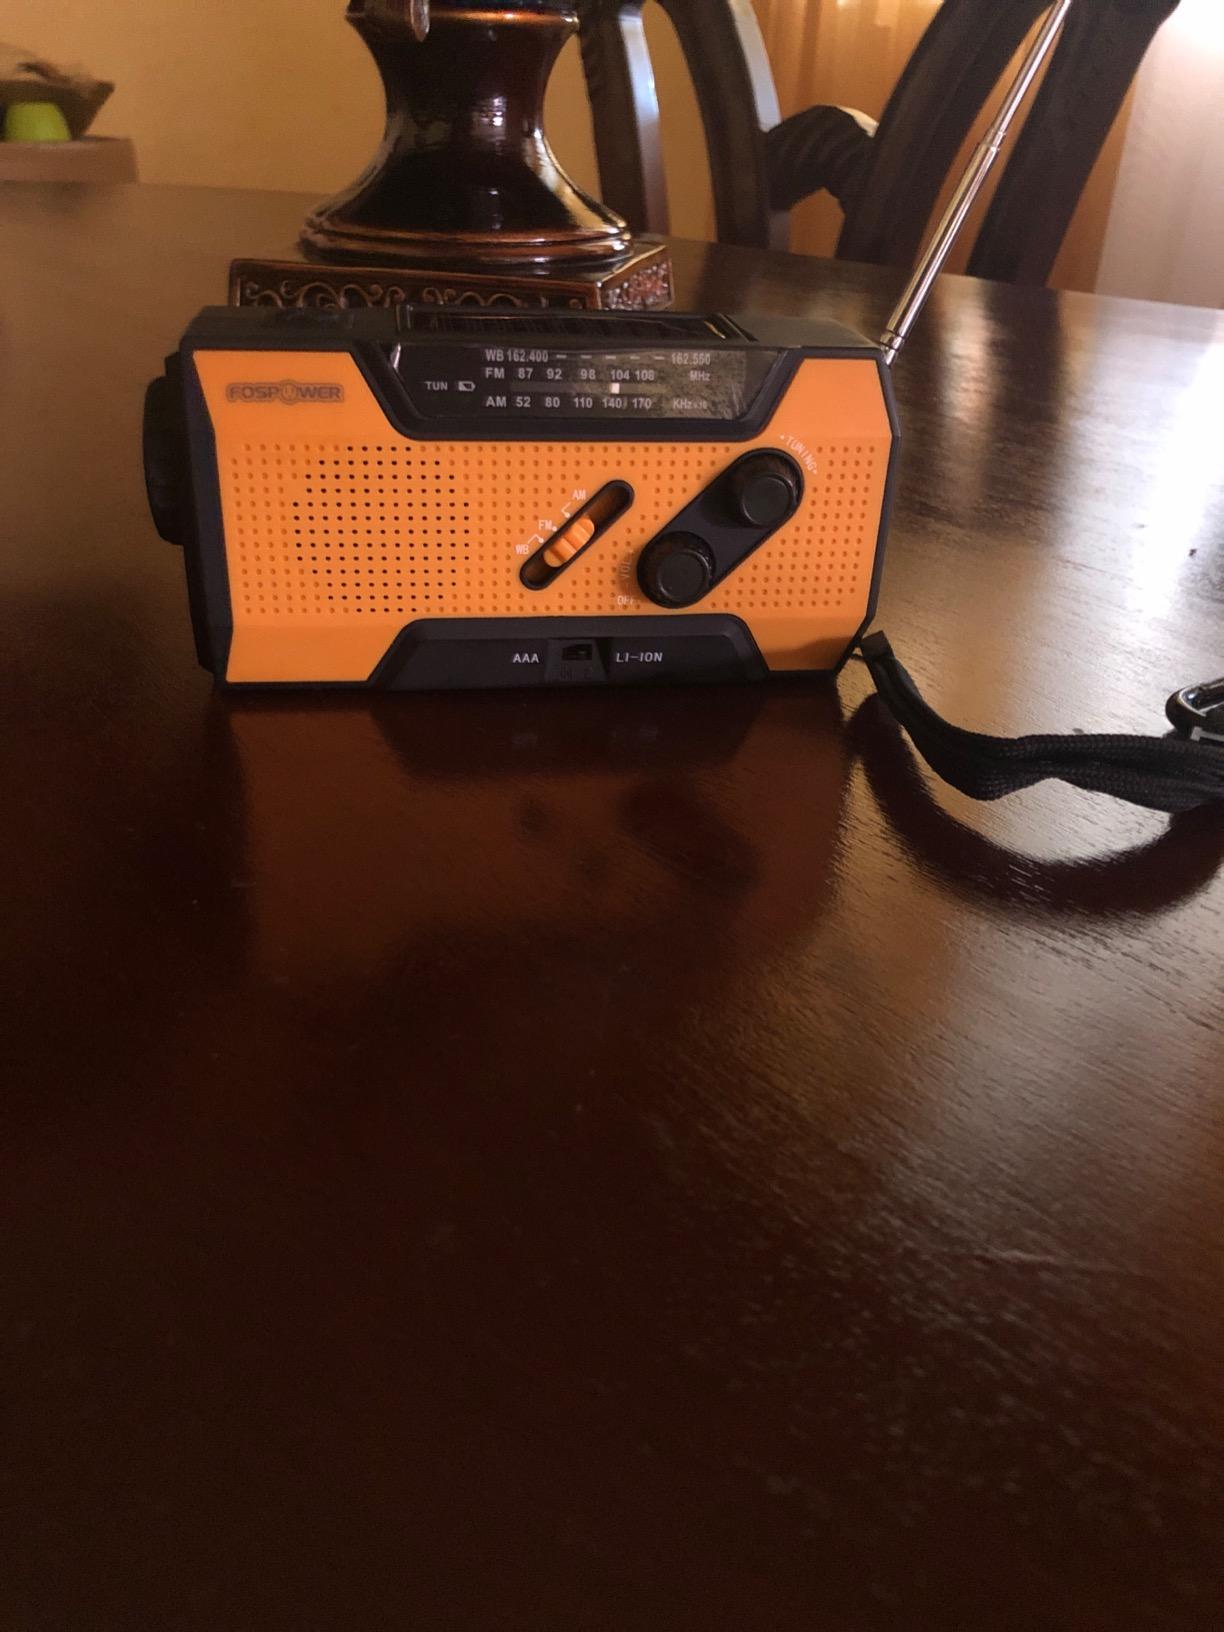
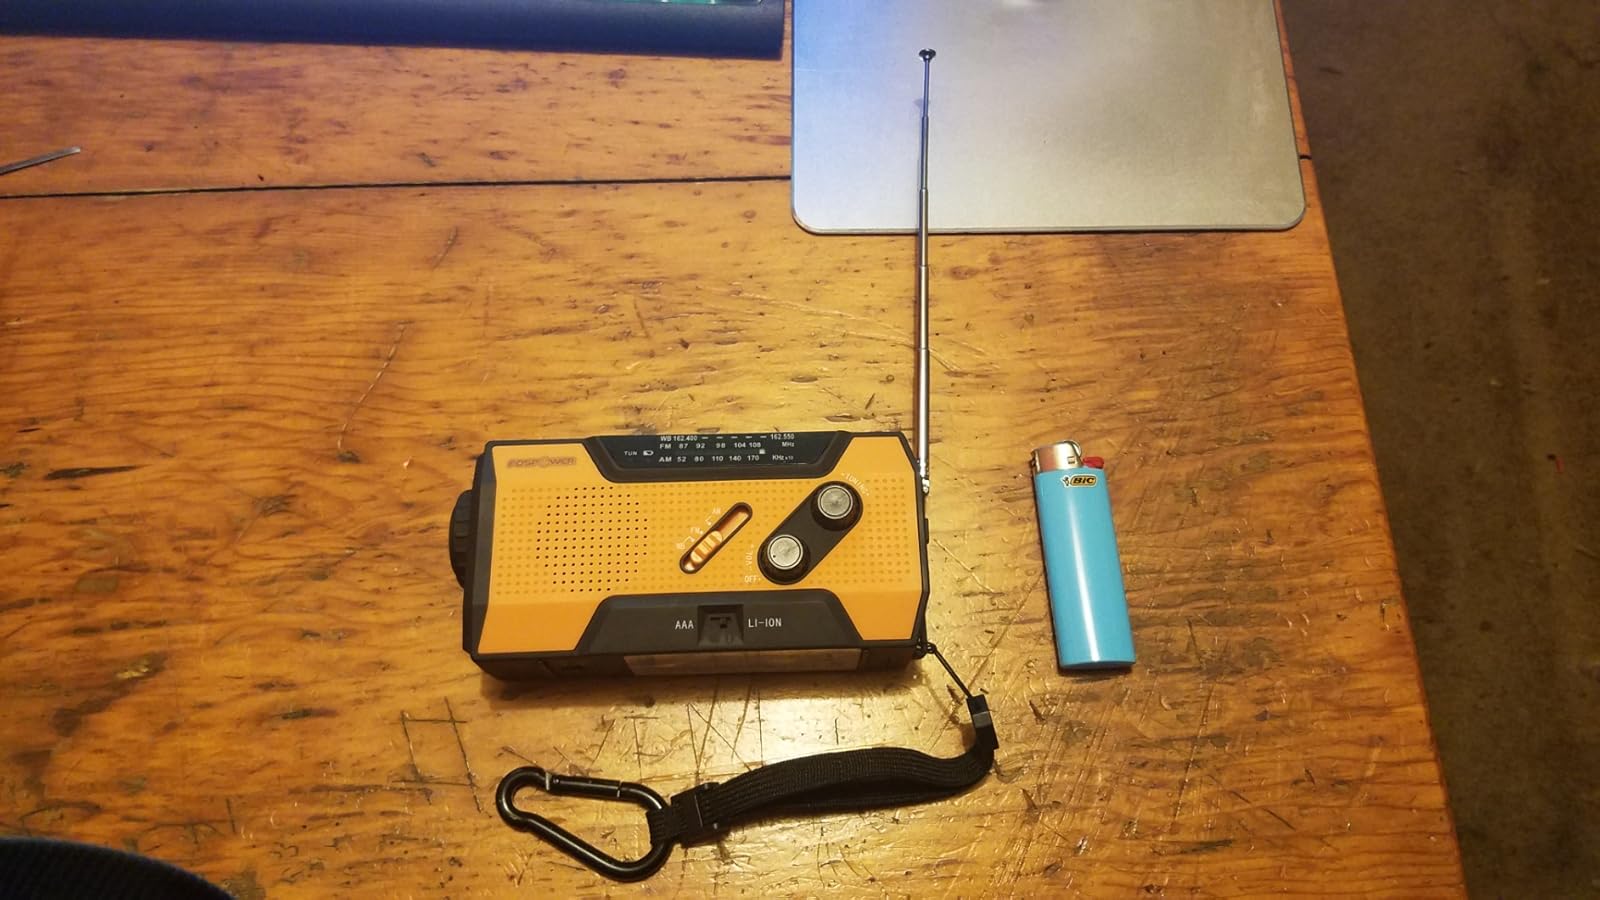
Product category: radio
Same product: yes